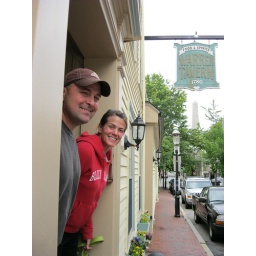
warren Tavern,,Ben Franklins old hangout...Bunker hill monument in background